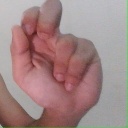
अक्षर: ढ